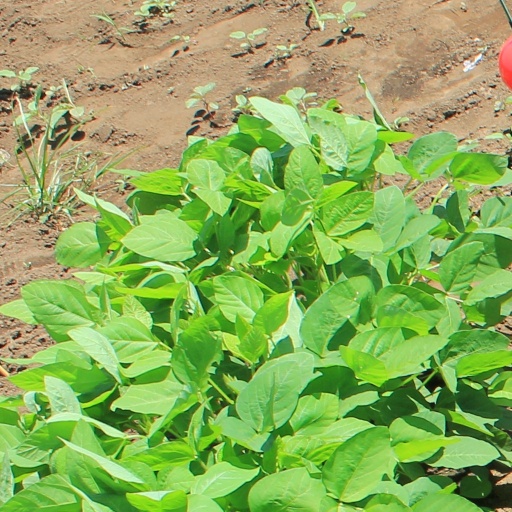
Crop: soybean